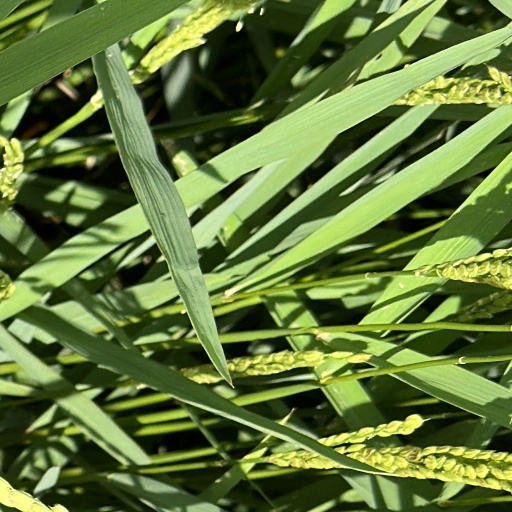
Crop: rice